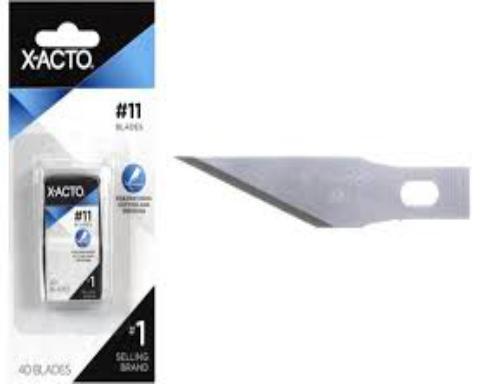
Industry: Necessities